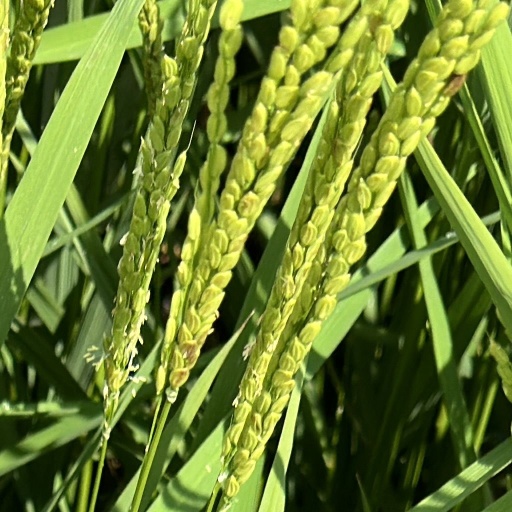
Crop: rice